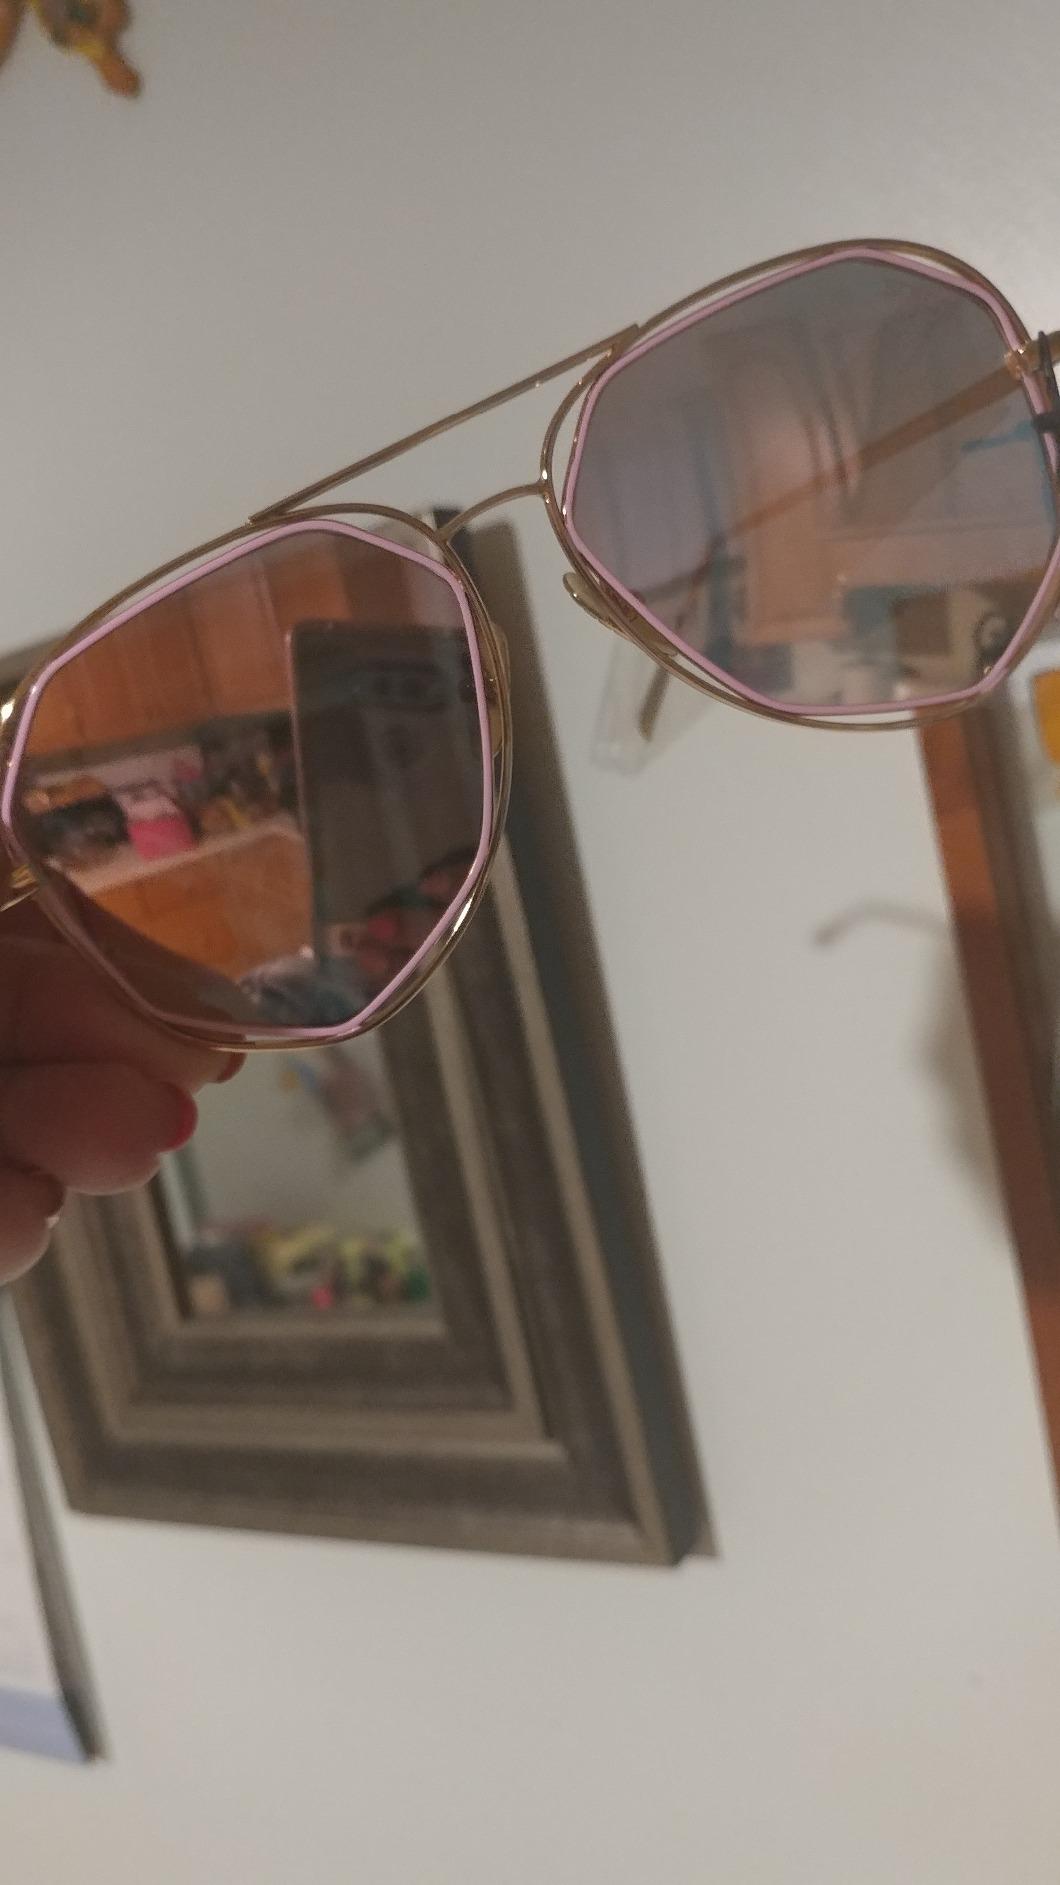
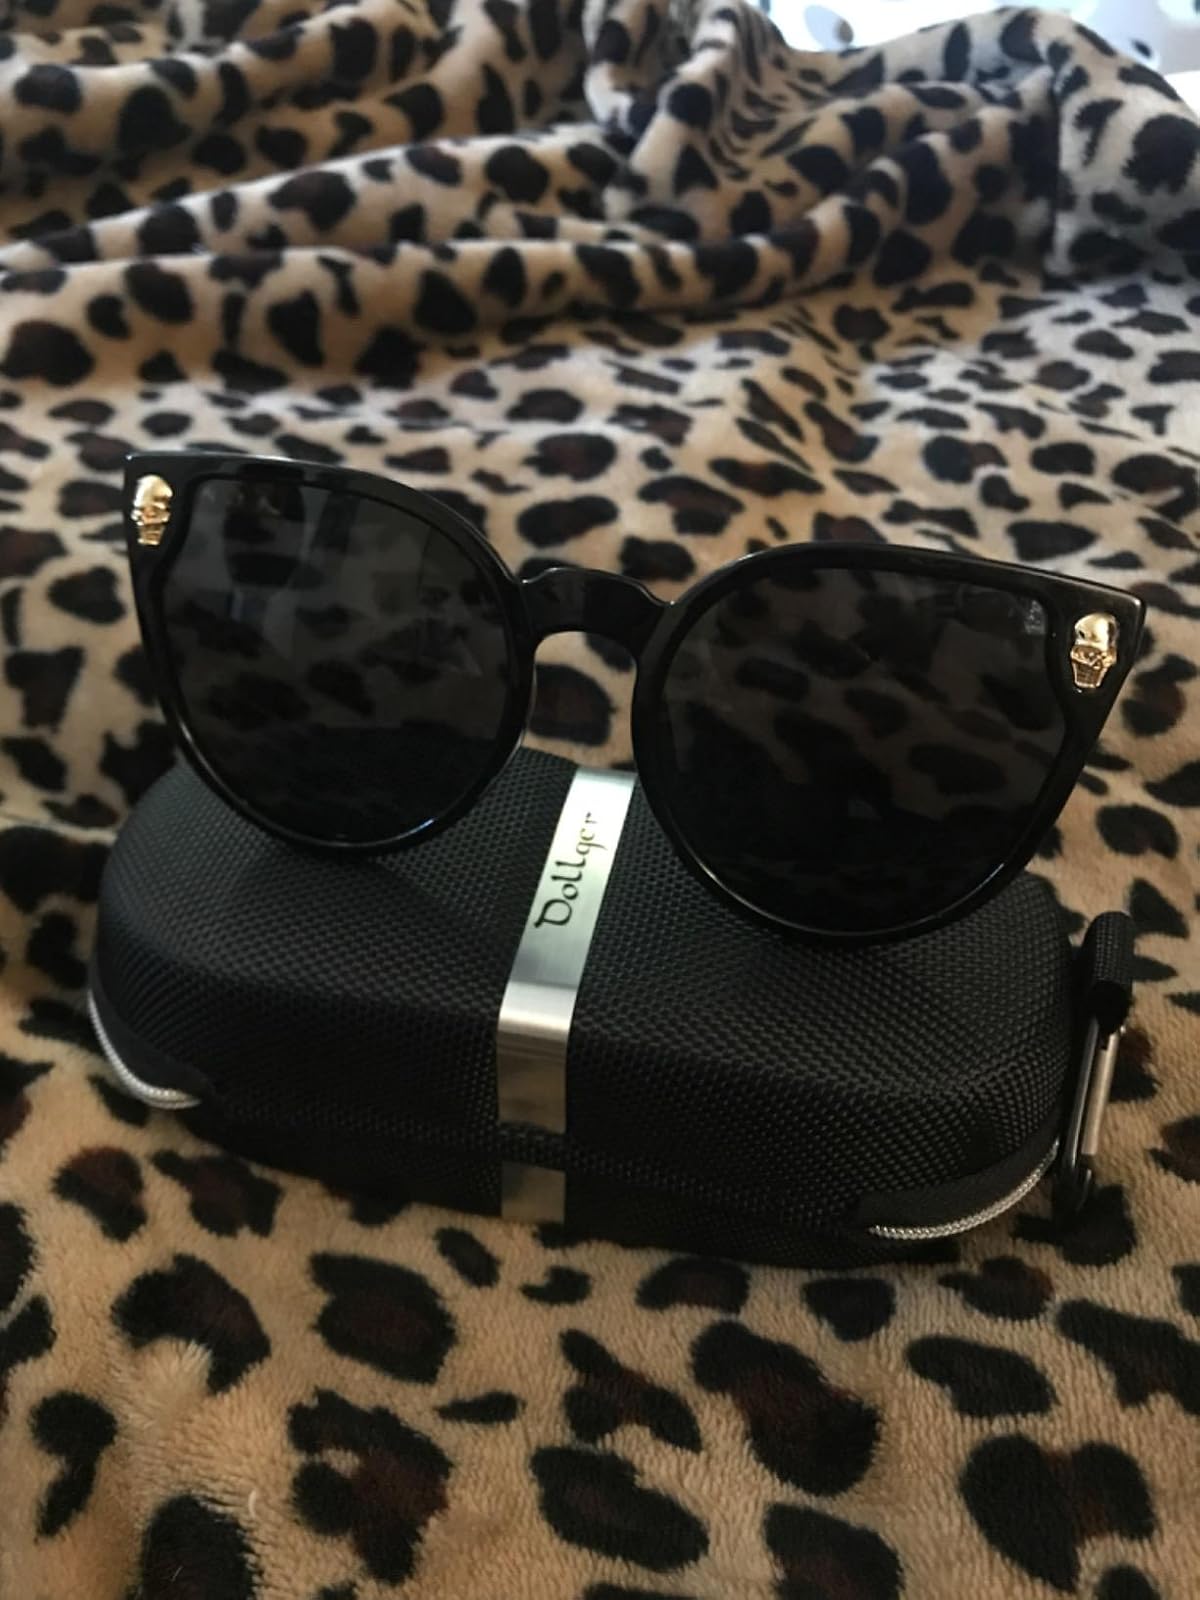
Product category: accessories_sunglasses
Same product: no